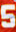
Number: 5